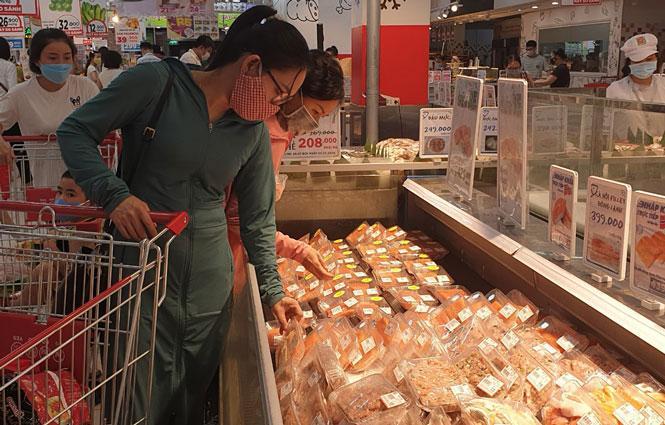
có nhiều mặt hàng được bày bán ở trên kệ hàng